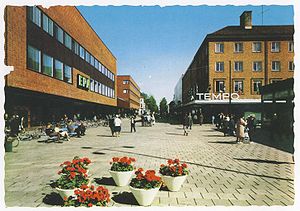
Byplanlægning i Sverige / Rekordår, stadssaneringer og det så kaldte "miljonprogrammet"
Organiseret byplanlægning i Sverige tog sin begyndelse under 1600-tallets første halvdel. I kraft af militære successer i trediveårskrigen havde Sverige fået en ledende stilling i Nordeuropa og en udvikling af stadsvæsnet blev set som en forudsætning for, at landet skulle kunne opfylde sin stormagtsrolle, både administrativt og med en imponerende ydre fremtoning. Ikke mindre end 50 byer grundlagdes derfor på denne tid.